Antoine-Henri Jomini

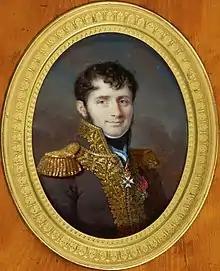
Jomini in 1811

Jomini served in the 1805 campaign by serving on Ney's staff. Jomini fought with Ney at the Battle of Ulm and in December of that year, he was offered a commission as a colonel in the French Army.